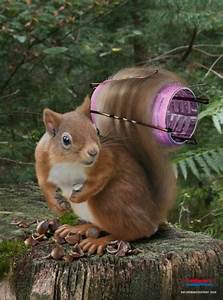
Label: scoiattolo